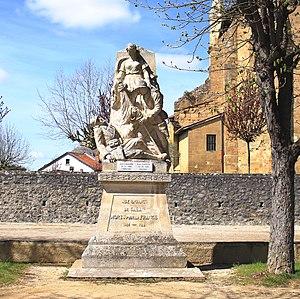
Monument aux morts de Galan (Hautes-Pyrénées)
Galan est une commune française située dans le département des Hautes-Pyrénées, en région Occitanie.